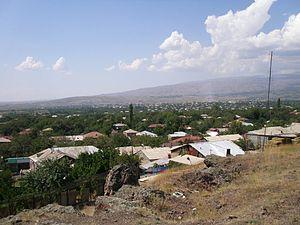
Ochakan est une communauté rurale du marz d'Aragatsotn en Arménie. Elle compte 5 815 habitants en 2009.